Reign of Terror

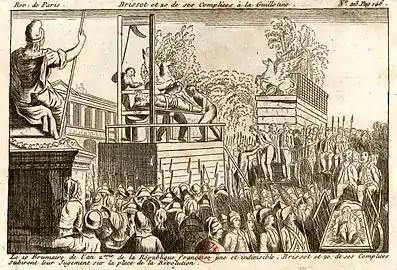
The execution of the Girondins

The Reign of Terror was characterized by a dramatic rejection of long-held religious authority, its hierarchical structure, and the corrupt and intolerant influence of the aristocracy and clergy. Religious elements that long stood as symbols of stability for the French people, were replaced by views on reason and scientific thought. The radical revolutionaries and their supporters desired a cultural revolution that would rid the French state of all Christian influence. This process began with the fall of the monarchy, an event that effectively defrocked the state of its sanctification by the clergy via the doctrine of Divine Right and ushered in an era of reason.